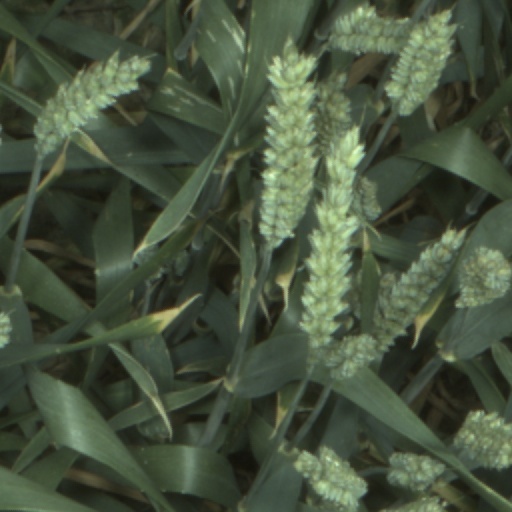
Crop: wheat